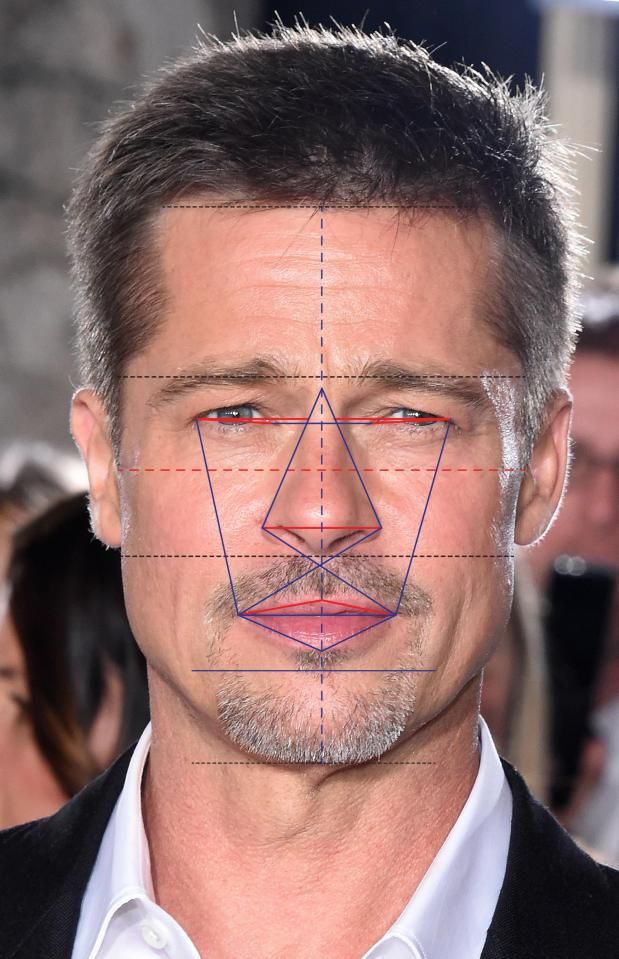
Label: Colored